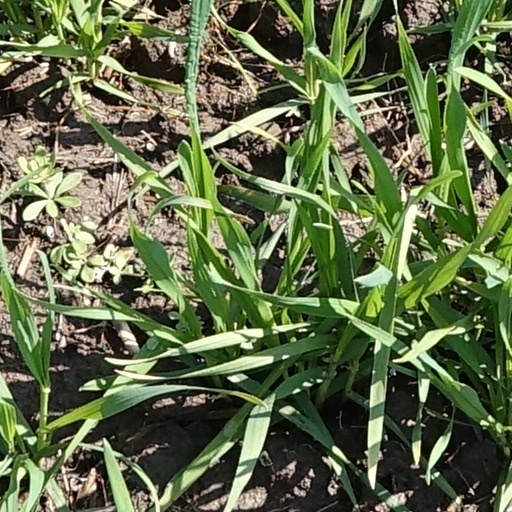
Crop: wheat